Hugh Greene

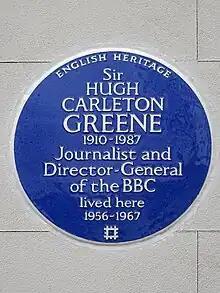
Blue plaque in Addison Avenue in Notting Hill.

Greene was appointed OBE in 1950 and knighted (KCMG) in 1964. He received honorary degrees from the University of East Anglia, the University of York and the Open University. The West German government awarded him the Grand Cross of the Order of Merit in 1977. In 1985 he received the Eduard Rhein Ring of Honour from the German Eduard Rhein Foundation for outstanding work related to the promotion of scientific research and of learning, the arts and culture. The road where the German radio station he helped to organise is located is now named after him (Hugh-Greene-Weg).